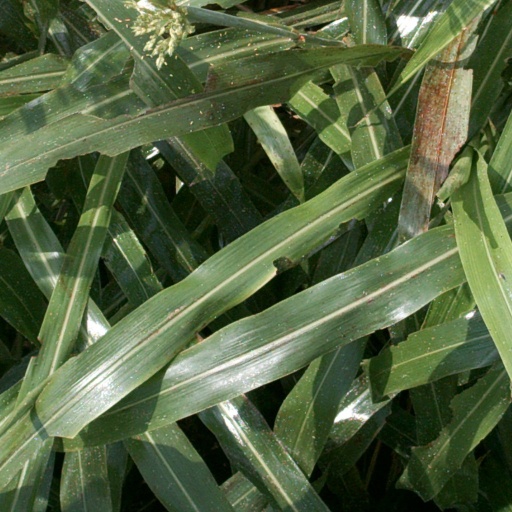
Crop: sorghum